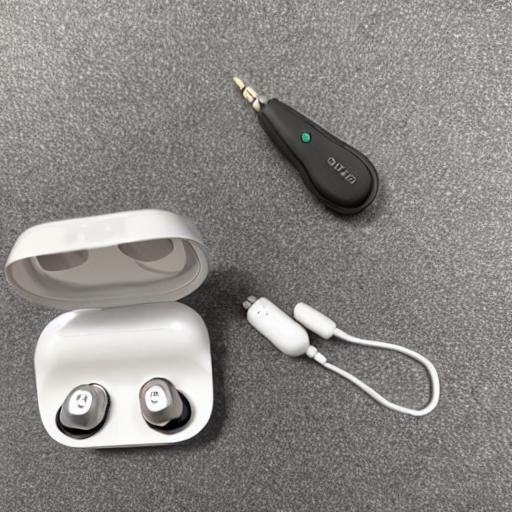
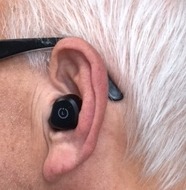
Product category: earbuds
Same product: no